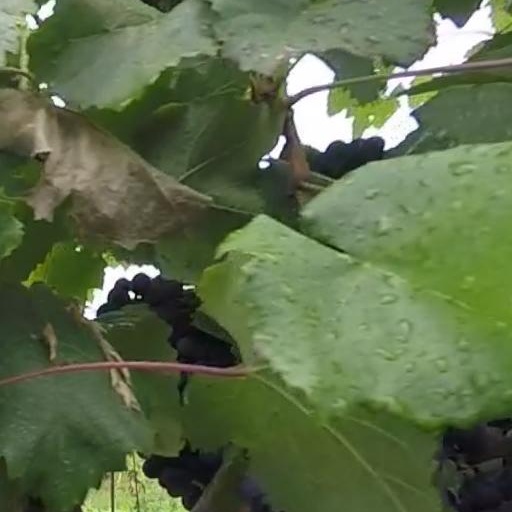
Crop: grape